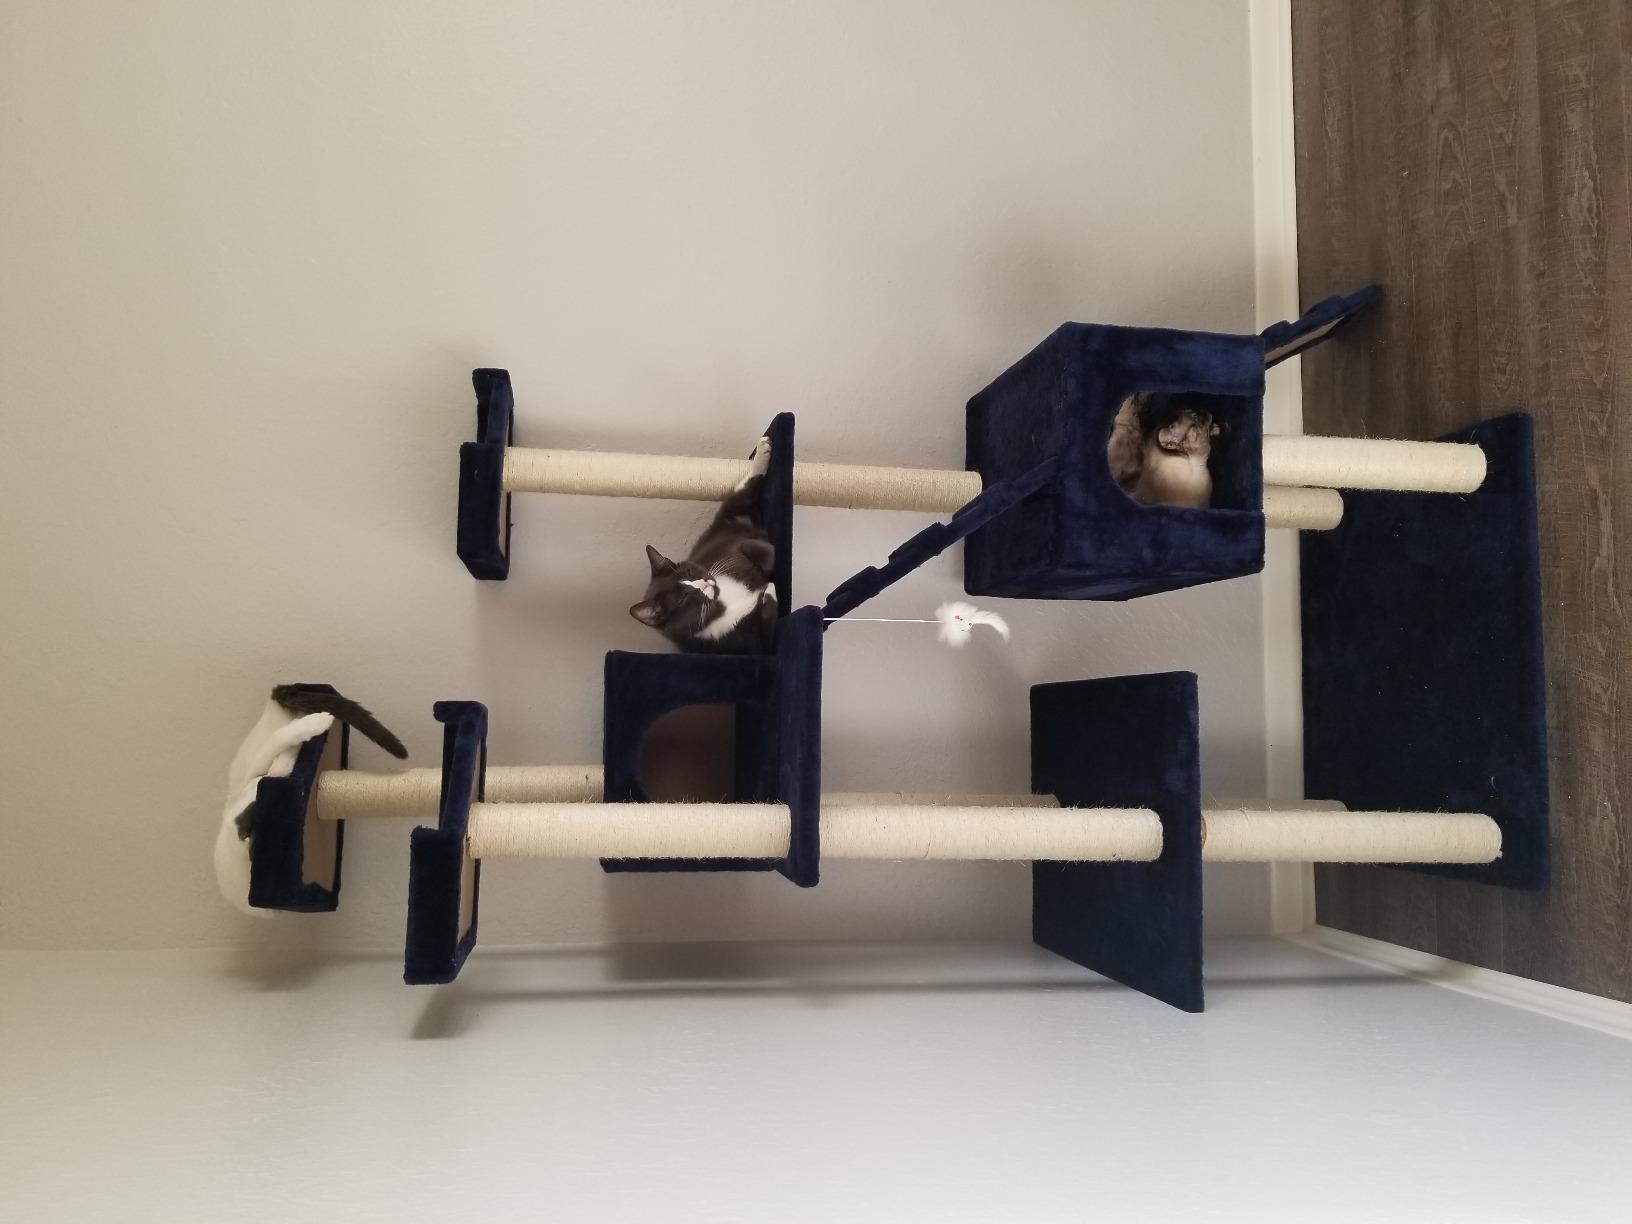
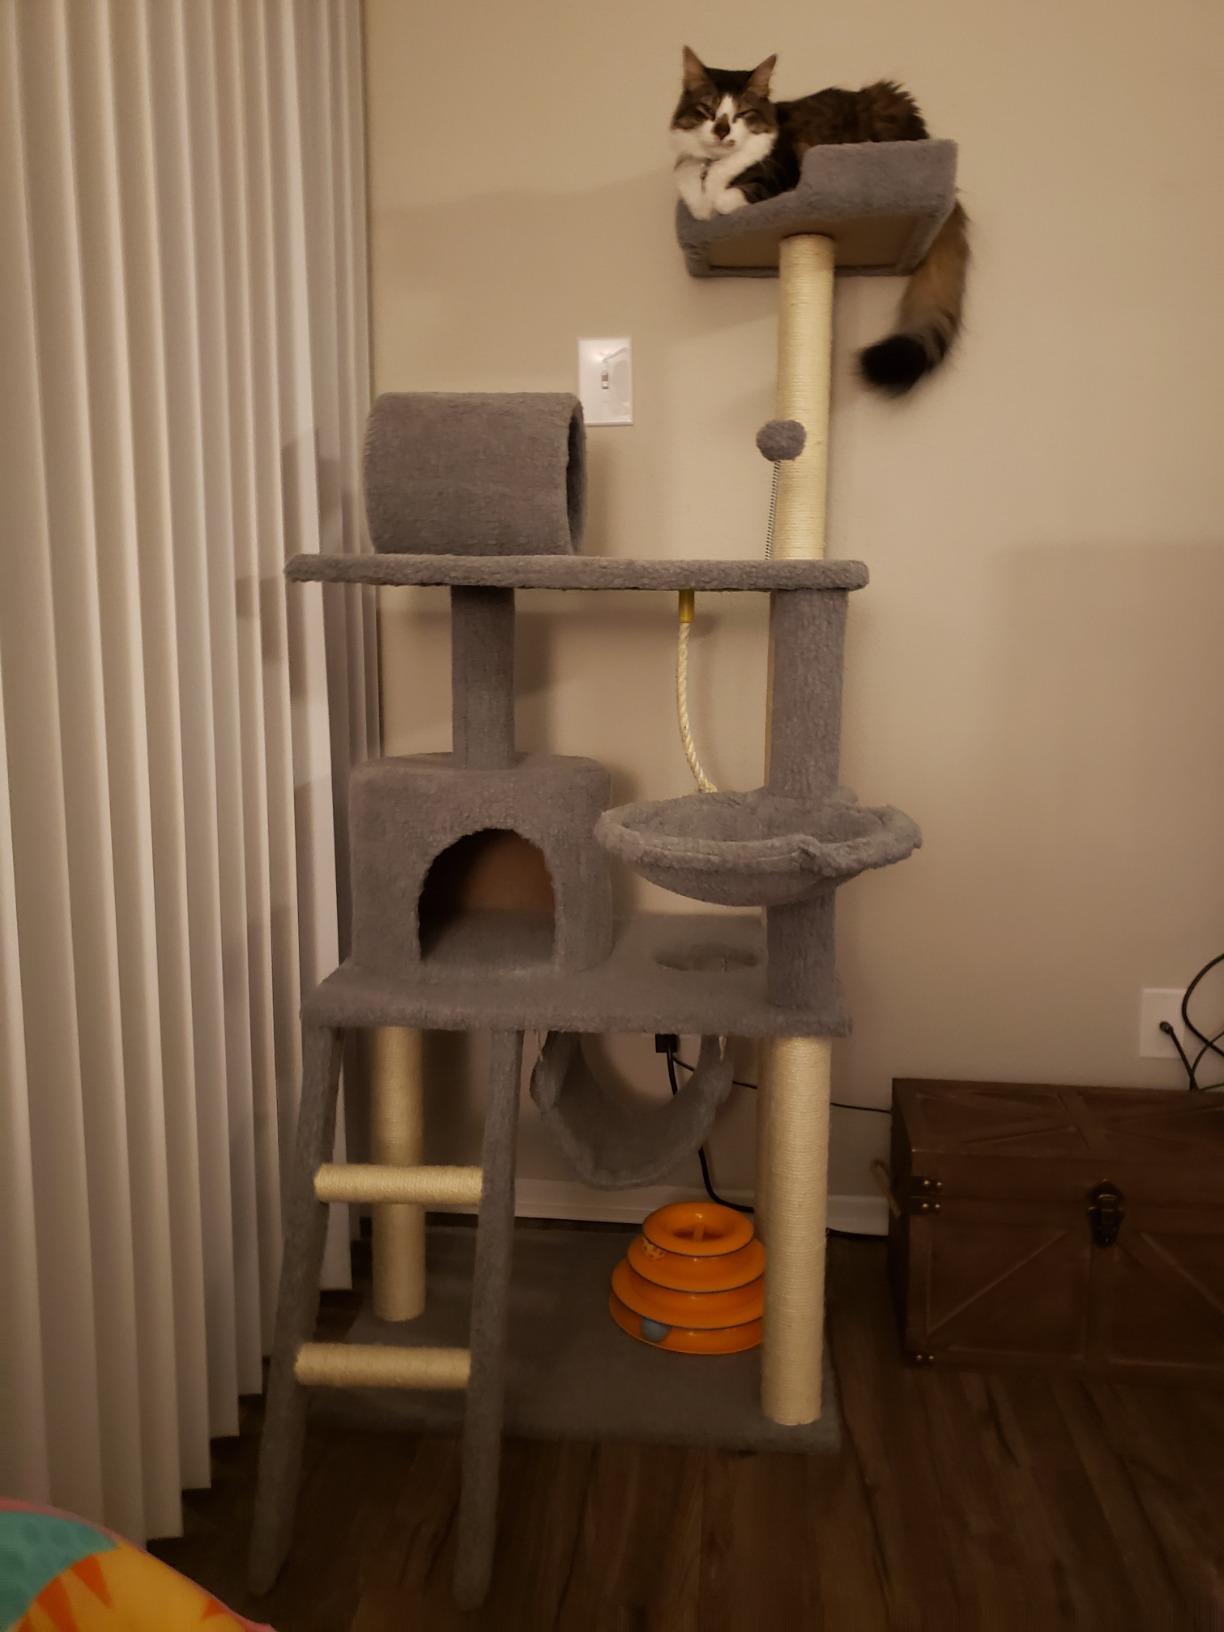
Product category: items_cat tree
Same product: no